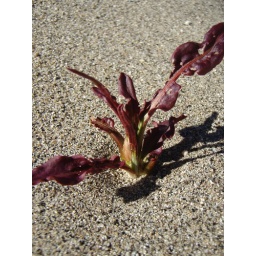
plants in the sand